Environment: real
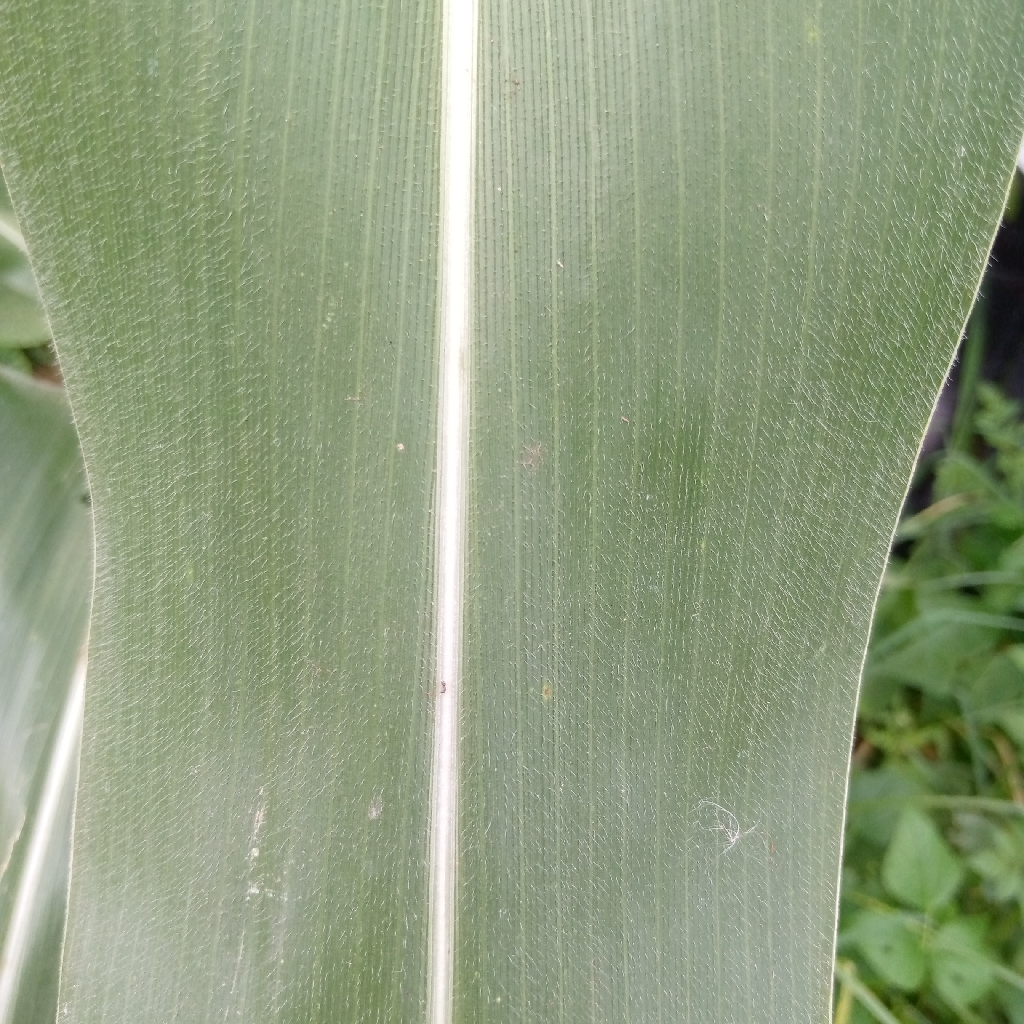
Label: healthy